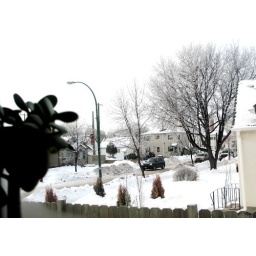
Early January in Winnipeg, view from the kitchen window